Chord progression

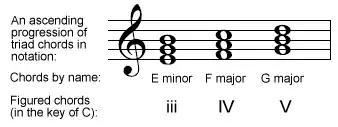
The key note, or tonic, of a piece of music is called note number one, the first step of (here), the ascending scale iii–IV–V. Chords built on several scale degrees are numbered likewise. Thus the chord progression E minor–F–G can be described as three–four–five, (or iii–IV–V).

A chord may be built upon any note of a musical scale. Therefore, a seven-note diatonic scale allows seven basic diatonic triads, each degree of the scale becoming the root of its own chord. A chord built upon the note E is an E chord of some type (major, minor, diminished, etc.) Chords in a progression may also have more than three notes, such as in the case of a seventh chord (V is particularly common, as it resolves to I) or an extended chord. The harmonic function of any particular chord depends on the context of the particular chord progression in which it is found.